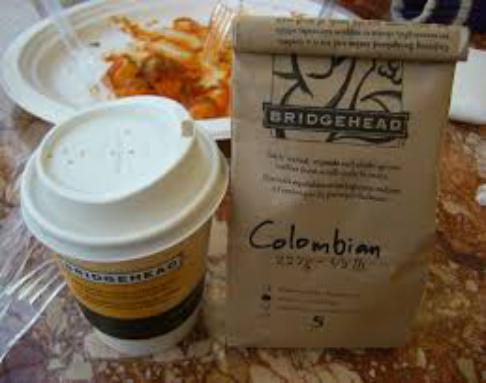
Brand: Bridgehead Coffee
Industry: Food